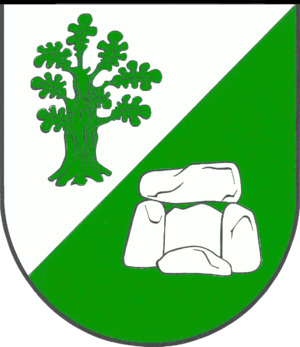
Hüsby est une municipalité allemande située dans le land du Schleswig-Holstein et dans l'arrondissement de Schleswig-Flensbourg. En 2015, sa population est de 794 habitants.